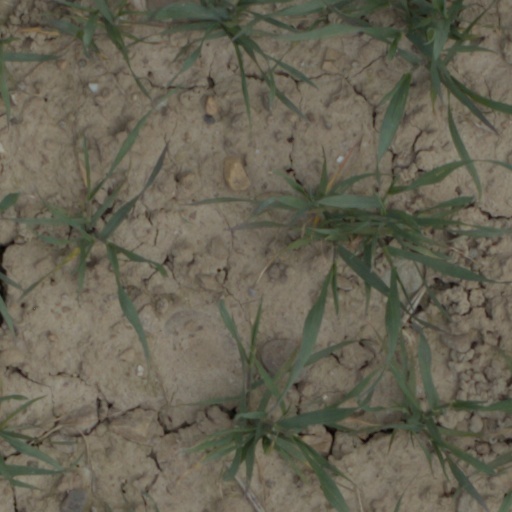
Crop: wheat